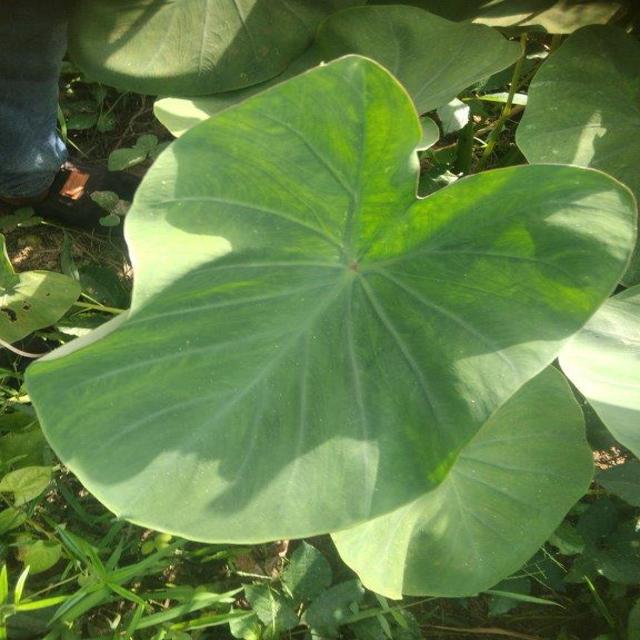
Label: Healthy